Nuneaton

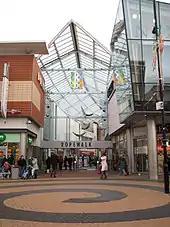
Ropewalk Shopping Centre

Nuneaton's traditional industries like textiles, mining and manufacturing have declined significantly in the post-war years. Due to its transport links, Nuneaton is to some extent a commuter town for nearby Coventry and Birmingham. However a relatively large number of businesses involved in the automotive, aerospace and engineering supply chains industries are active in the area. MIRA Limited, formerly the Motor Industry Research Association, is based on a disused wartime airfield on the A5, to the north of the town.